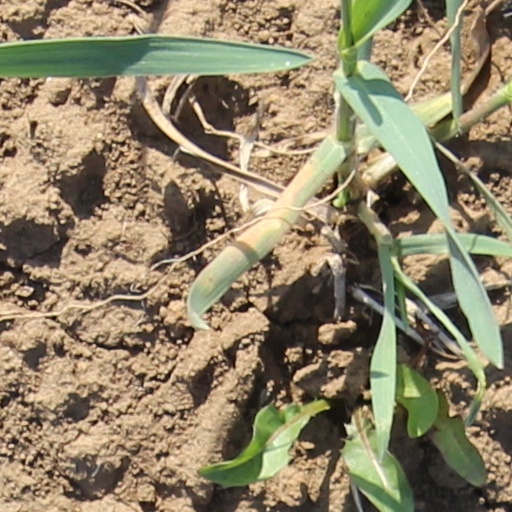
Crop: wheat